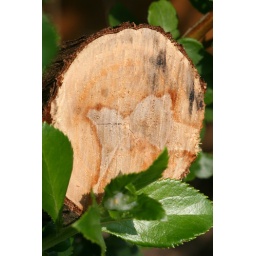
Beautiful butterfly patern in the cross section of a freshly sawn stump.